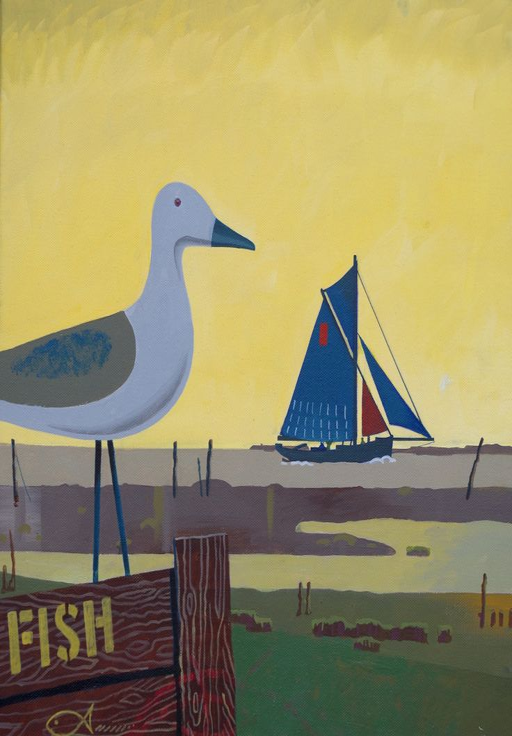
fish - 40cm square acrylic painting of a cutter .